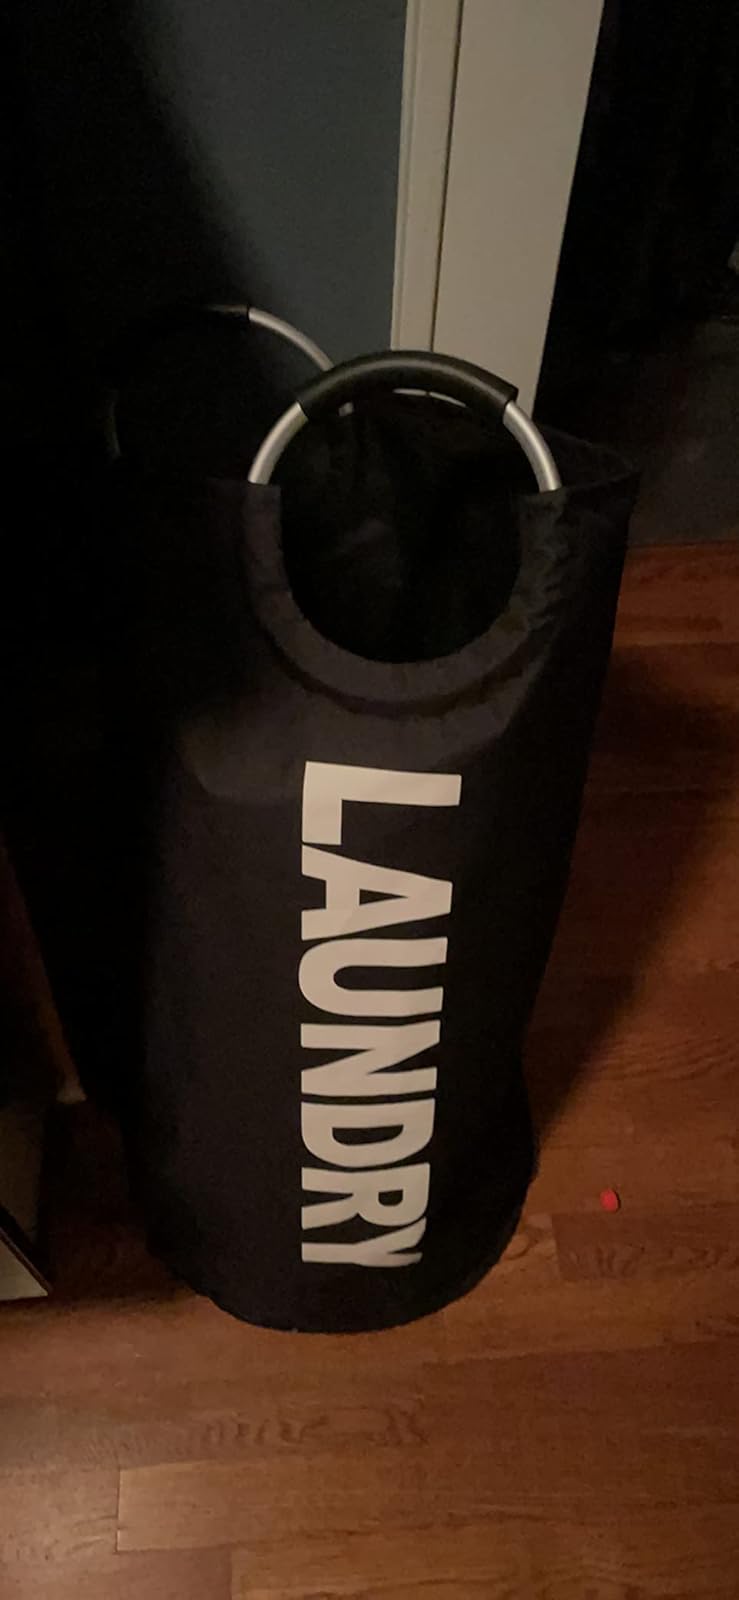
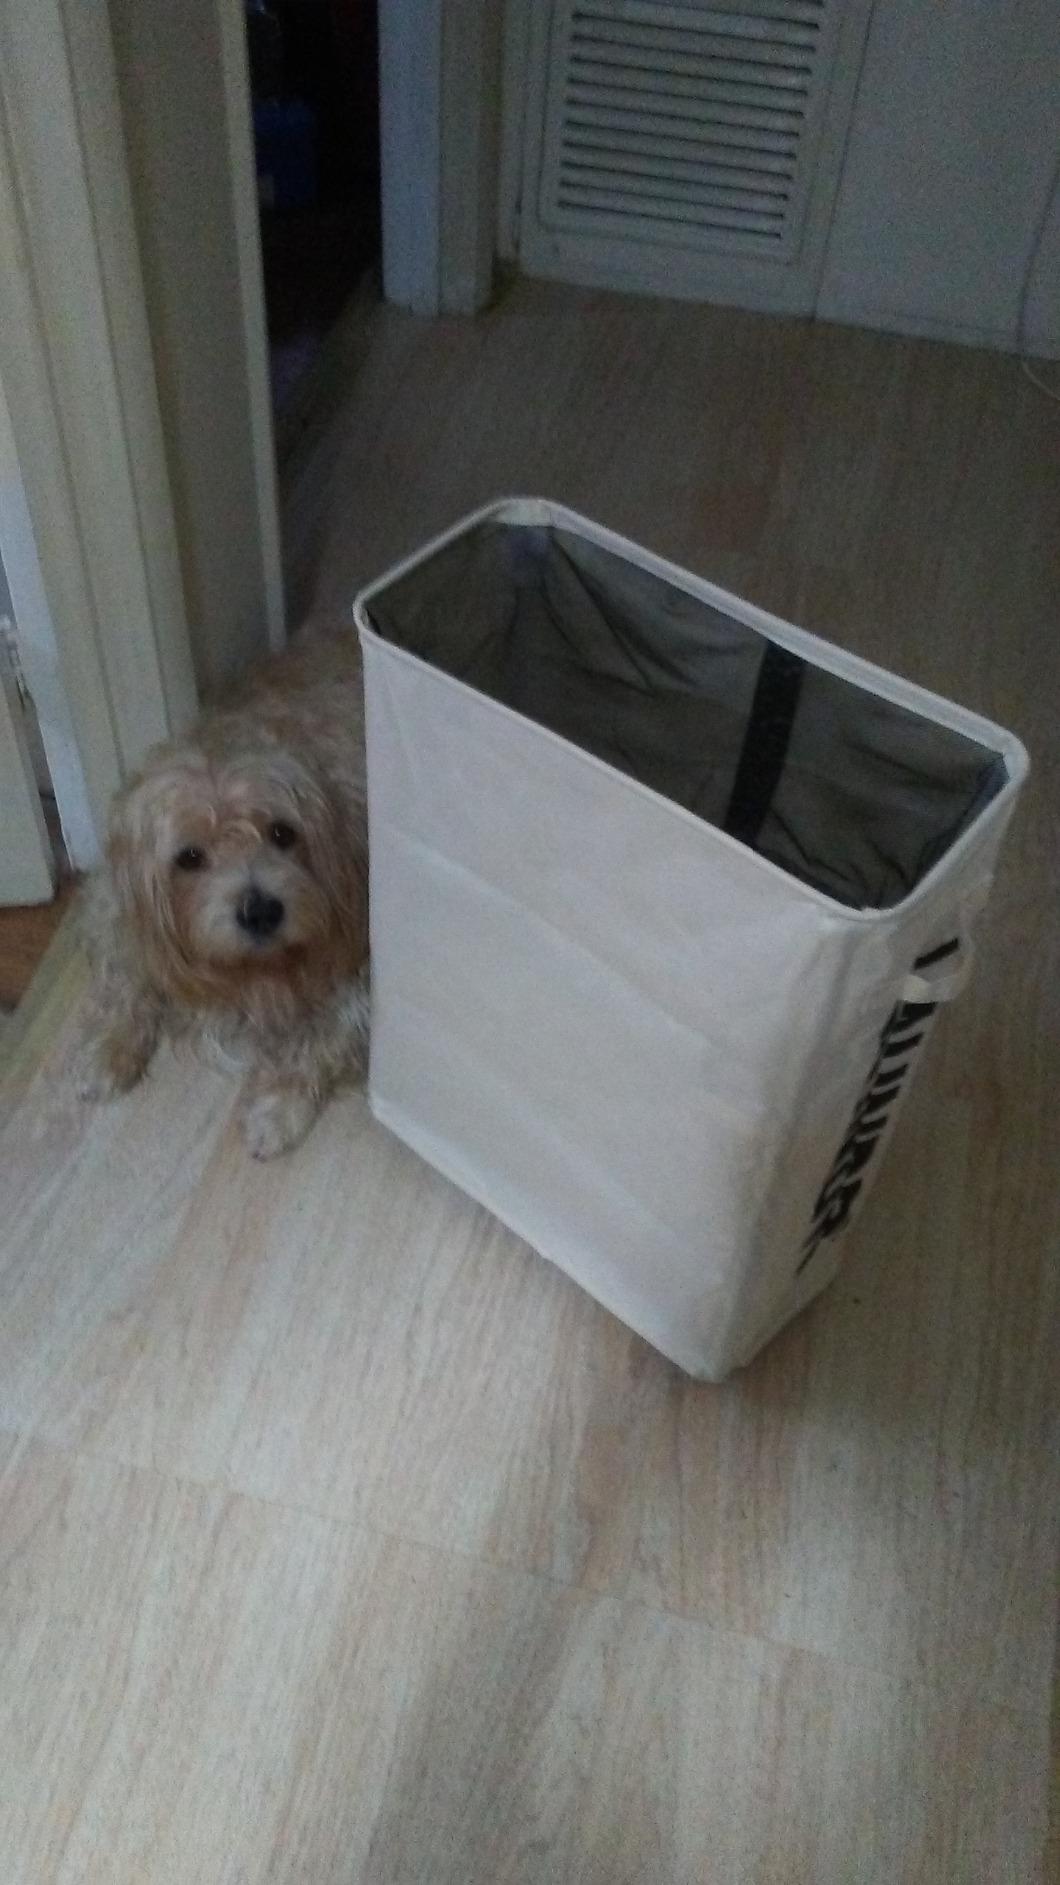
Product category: items_hamper
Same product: no